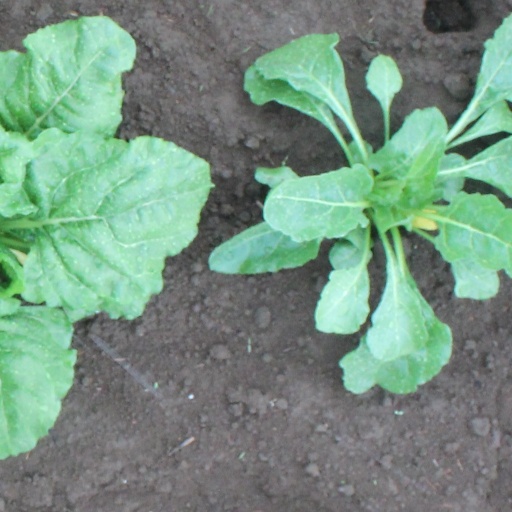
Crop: sugar beet